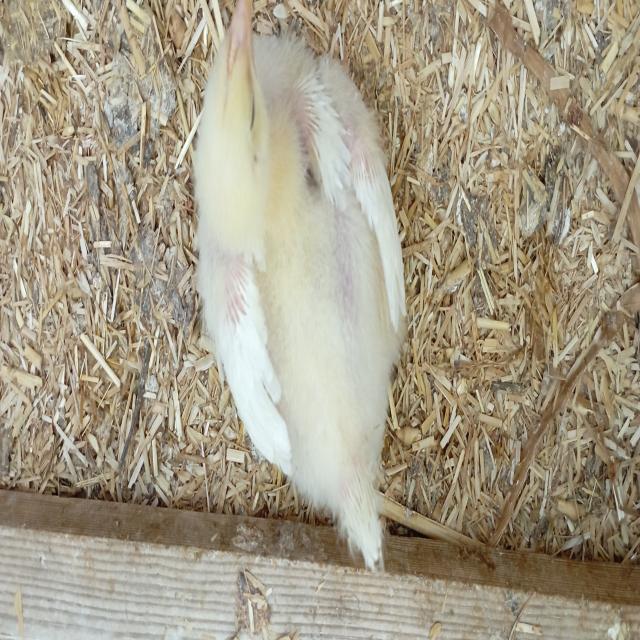
Weight: 358 g